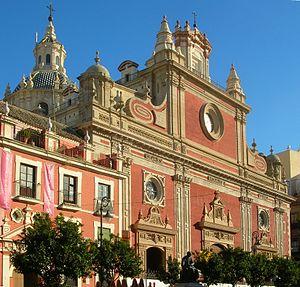
L'église du Divin Sauveur, est une église catholique romaine de Séville, en Espagne. Il s'agit de la plus grande église de la ville après la cathédrale.